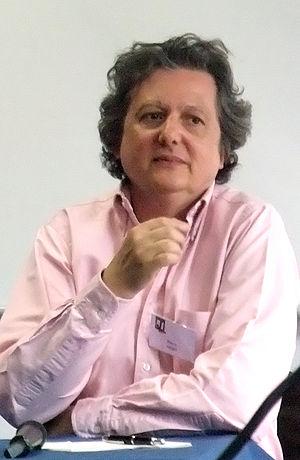
Pierre Haski (Français, né en 1953 à Tunis), journaliste.
Le prix Joseph-Kessel est un prix littéraire qui récompense l'auteur d'une œuvre de langue française, dans la veine de Joseph Kessel.